Earconwald

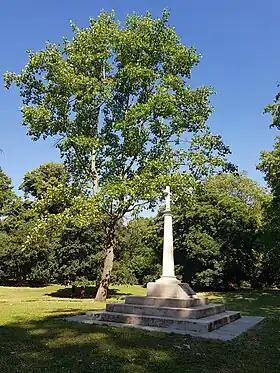
Cross in Battersea Park, erected to mark the year 2000. It stands on the site of a manor granted by King Caedwalla to St Erkenwald which is believed to have been the home of St Ethelburga.

When St Fursey (a Celtic cleric who did much to establish Christianity throughout the British Isles and particularly in East Anglia) died in 650 he was buried in a church built specially by Earconwald in Péronne which has claimed Fursey as patron ever since.